Newsvendor model

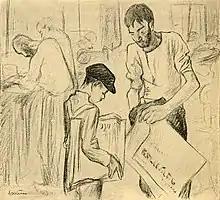
1902 sketch of a man buying from a newsboy in New York

The mathematical problem appears to date from 1888 where Edgeworth used the central limit theorem to determine the optimal cash reserves to satisfy random withdrawals from depositors.